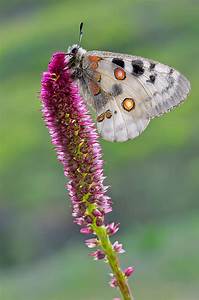
Label: butterfly